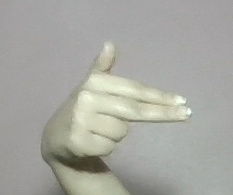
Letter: ghain